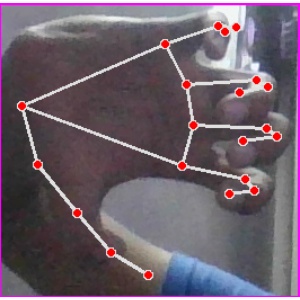
अक्षर: त